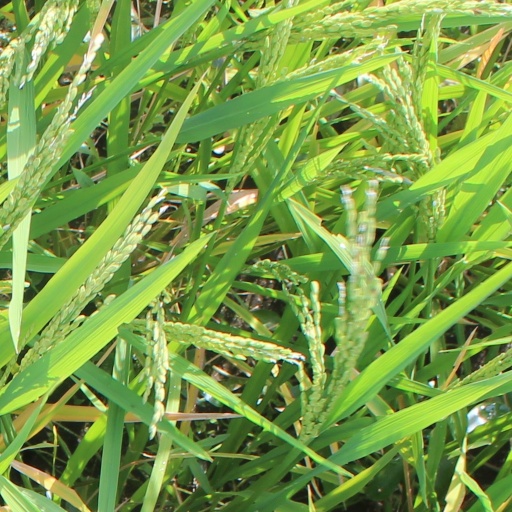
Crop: rice